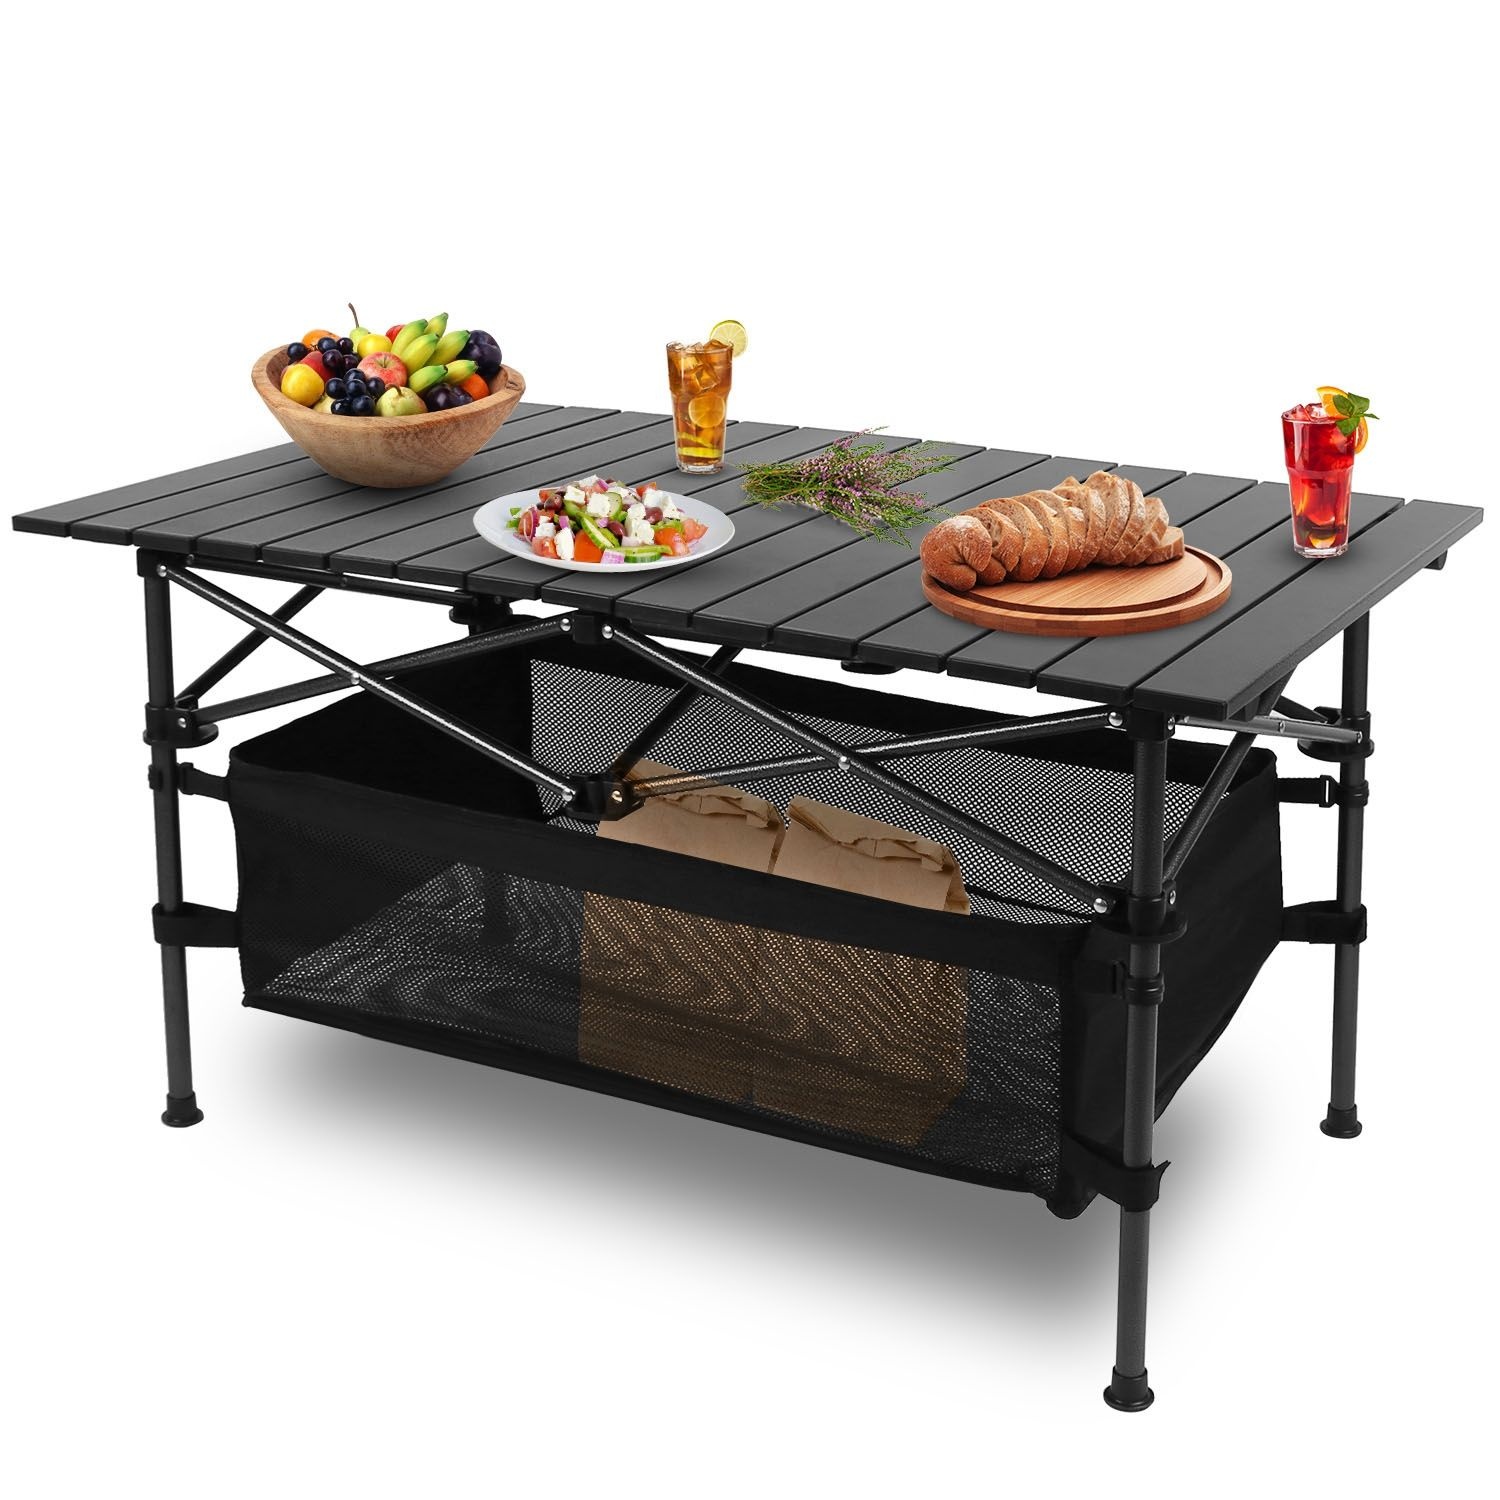
1Pc Folding Camping Table Portable Aluminum Roll-up Picnic BBQ Desk with Carrying Bag Heavy Duty Outdoor Beach Backyard Party Patio
Highlights Collapsible frame and roll-up tabletop require no extra tools during installation An rectangular capacious storage mesh basket can be installed underneath the tabletop Lightweight, stain-resistant, heat-resistant, rust-free, stable, and easy to clean Enough to withstand a huge amount of food up to 220lbs Multi-purpose camping table Specification Frame Material:Aluminum Seating Capacity:4 People capacity Features:Easy to assemble Table Top Material:Aluminum Style:Camping and Travel Shape:Rectangular Details *Features*: *Easy To Assemble & Detachable*:Collapsible frame and roll-up tabletop require no extra tools during installation. The whole assembly process only takes a few minutes. All you need to do is to pop open the frame,attach tubes,tabletop,and basket,and prepare your table. *Convenient Basket Storage*:An rectangular capacious storage mesh basket can be installed underneath the tabletop,which is ideal for handy garden tools,toys,bag,laptop,tablet,and so on. *Premium Material*:Adopting aluminum tabletop and steel frame with anti-slip textured feet,this roll-up table is lightweight,stain-resistant,heat-resistant,rust-free,stable,and easy to clean. Moreover,the tabletop is sturdy enough to withstand a huge amount of food up to 220lbs and large enough to accommodate 4 people. *Easy To Carry*:The carry bag provides ease of storage as you can safely secure the parts of the table in the bag,contributing to convenient transfer without taking much space. *Multi-purpose*:It can be used as an outdoor dining table,BBQ table,laptop table,gaming table,and so on. Perfect for beach,backyard,garden,patio and so on. *Specifications*: ​Product Type: Folding Camping Table Color: Black Material: Aluminum + Oxford Fabric + Mesh Tabletop Weight Capacity: 100kg/220lbs Under Table Basket Weight Capacity: 10kg/22lbs Table Size (assembled): 94.5*55*50cm/37.2*21.7*19.7in Table Weight (assembled): 4564g/10lbs Mesh Basket Size: 74*38*15cm/29.13*14.96*5.91in Storage Bag Size: 56*26*14.5cm/22*10.24*5.7in Storage Bag Weight: 4.6kg/10.14lbs Package Size: 57*31.5*16cm/22.4*12.4*6.3in Package Weight: 5.4kg/12lbs *Package Lists*: 1*Tabletop 2*Tubes 1*Foldable Frame 1*Mesh Basket 1*Storage Bag 1*User Manual
Brand: Doba
Category: Furniture > Outdoor Furniture > Outdoor Tables